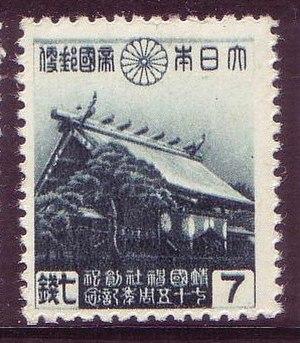
La propagande japonaise durant la Seconde Guerre mondiale est conçue pour aider le gouvernement japonais au pouvoir durant cette période. Bon nombre de ses éléments sont la prolongation des éléments de l'expansionnisme du Japon Shōwa d'avant-guerre, comprenant les principes du kokutai, du hakkō ichiu et du bushidō. De nouvelles formes de propagande sont développées pour persuader les pays occupés des avantages de la sphère de coprospérité de la grande Asie orientale, pour saper le moral des troupes américaines, pour contrer les accusations d'atrocités japonaises et présenter au peuple japonais la guerre comme victorieuse. Cela commence avec la seconde guerre sino-japonaise qui aboutit à la Seconde Guerre mondiale. Cette propagande utilise une grande variété de médias pour faire passer ses messages.